Tudḫaliya IV

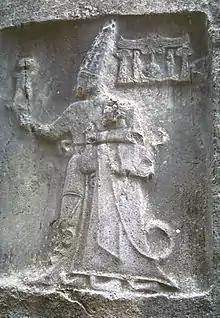
Depiction of Tudḫaliya IV on a relief

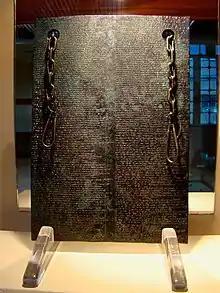
Bronze tablet from Boğazköy containing the treaty between Tudḫaliya IV and Kurunta of Tarḫuntašša (1235 BC). Museum of Anatolian Civilizations

Tudḫaliya IV was a king of the Hittite Empire (New kingdom), and the younger son of Ḫattušili III. He reigned –1215 BC (middle chronology) or –1209 BC (short chronology). His mother was the great queen, Puduḫepa.